Fred Marshall (American politician)

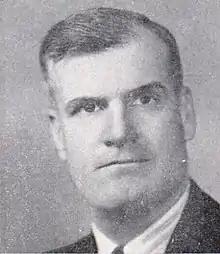

Fred Marshall, (March 13, 1906 – June 5, 1985), was an American farmer and politician who served seven terms as a member of the United States House of Representatives from the U.S. state of Minnesota from 1949 to 1963.